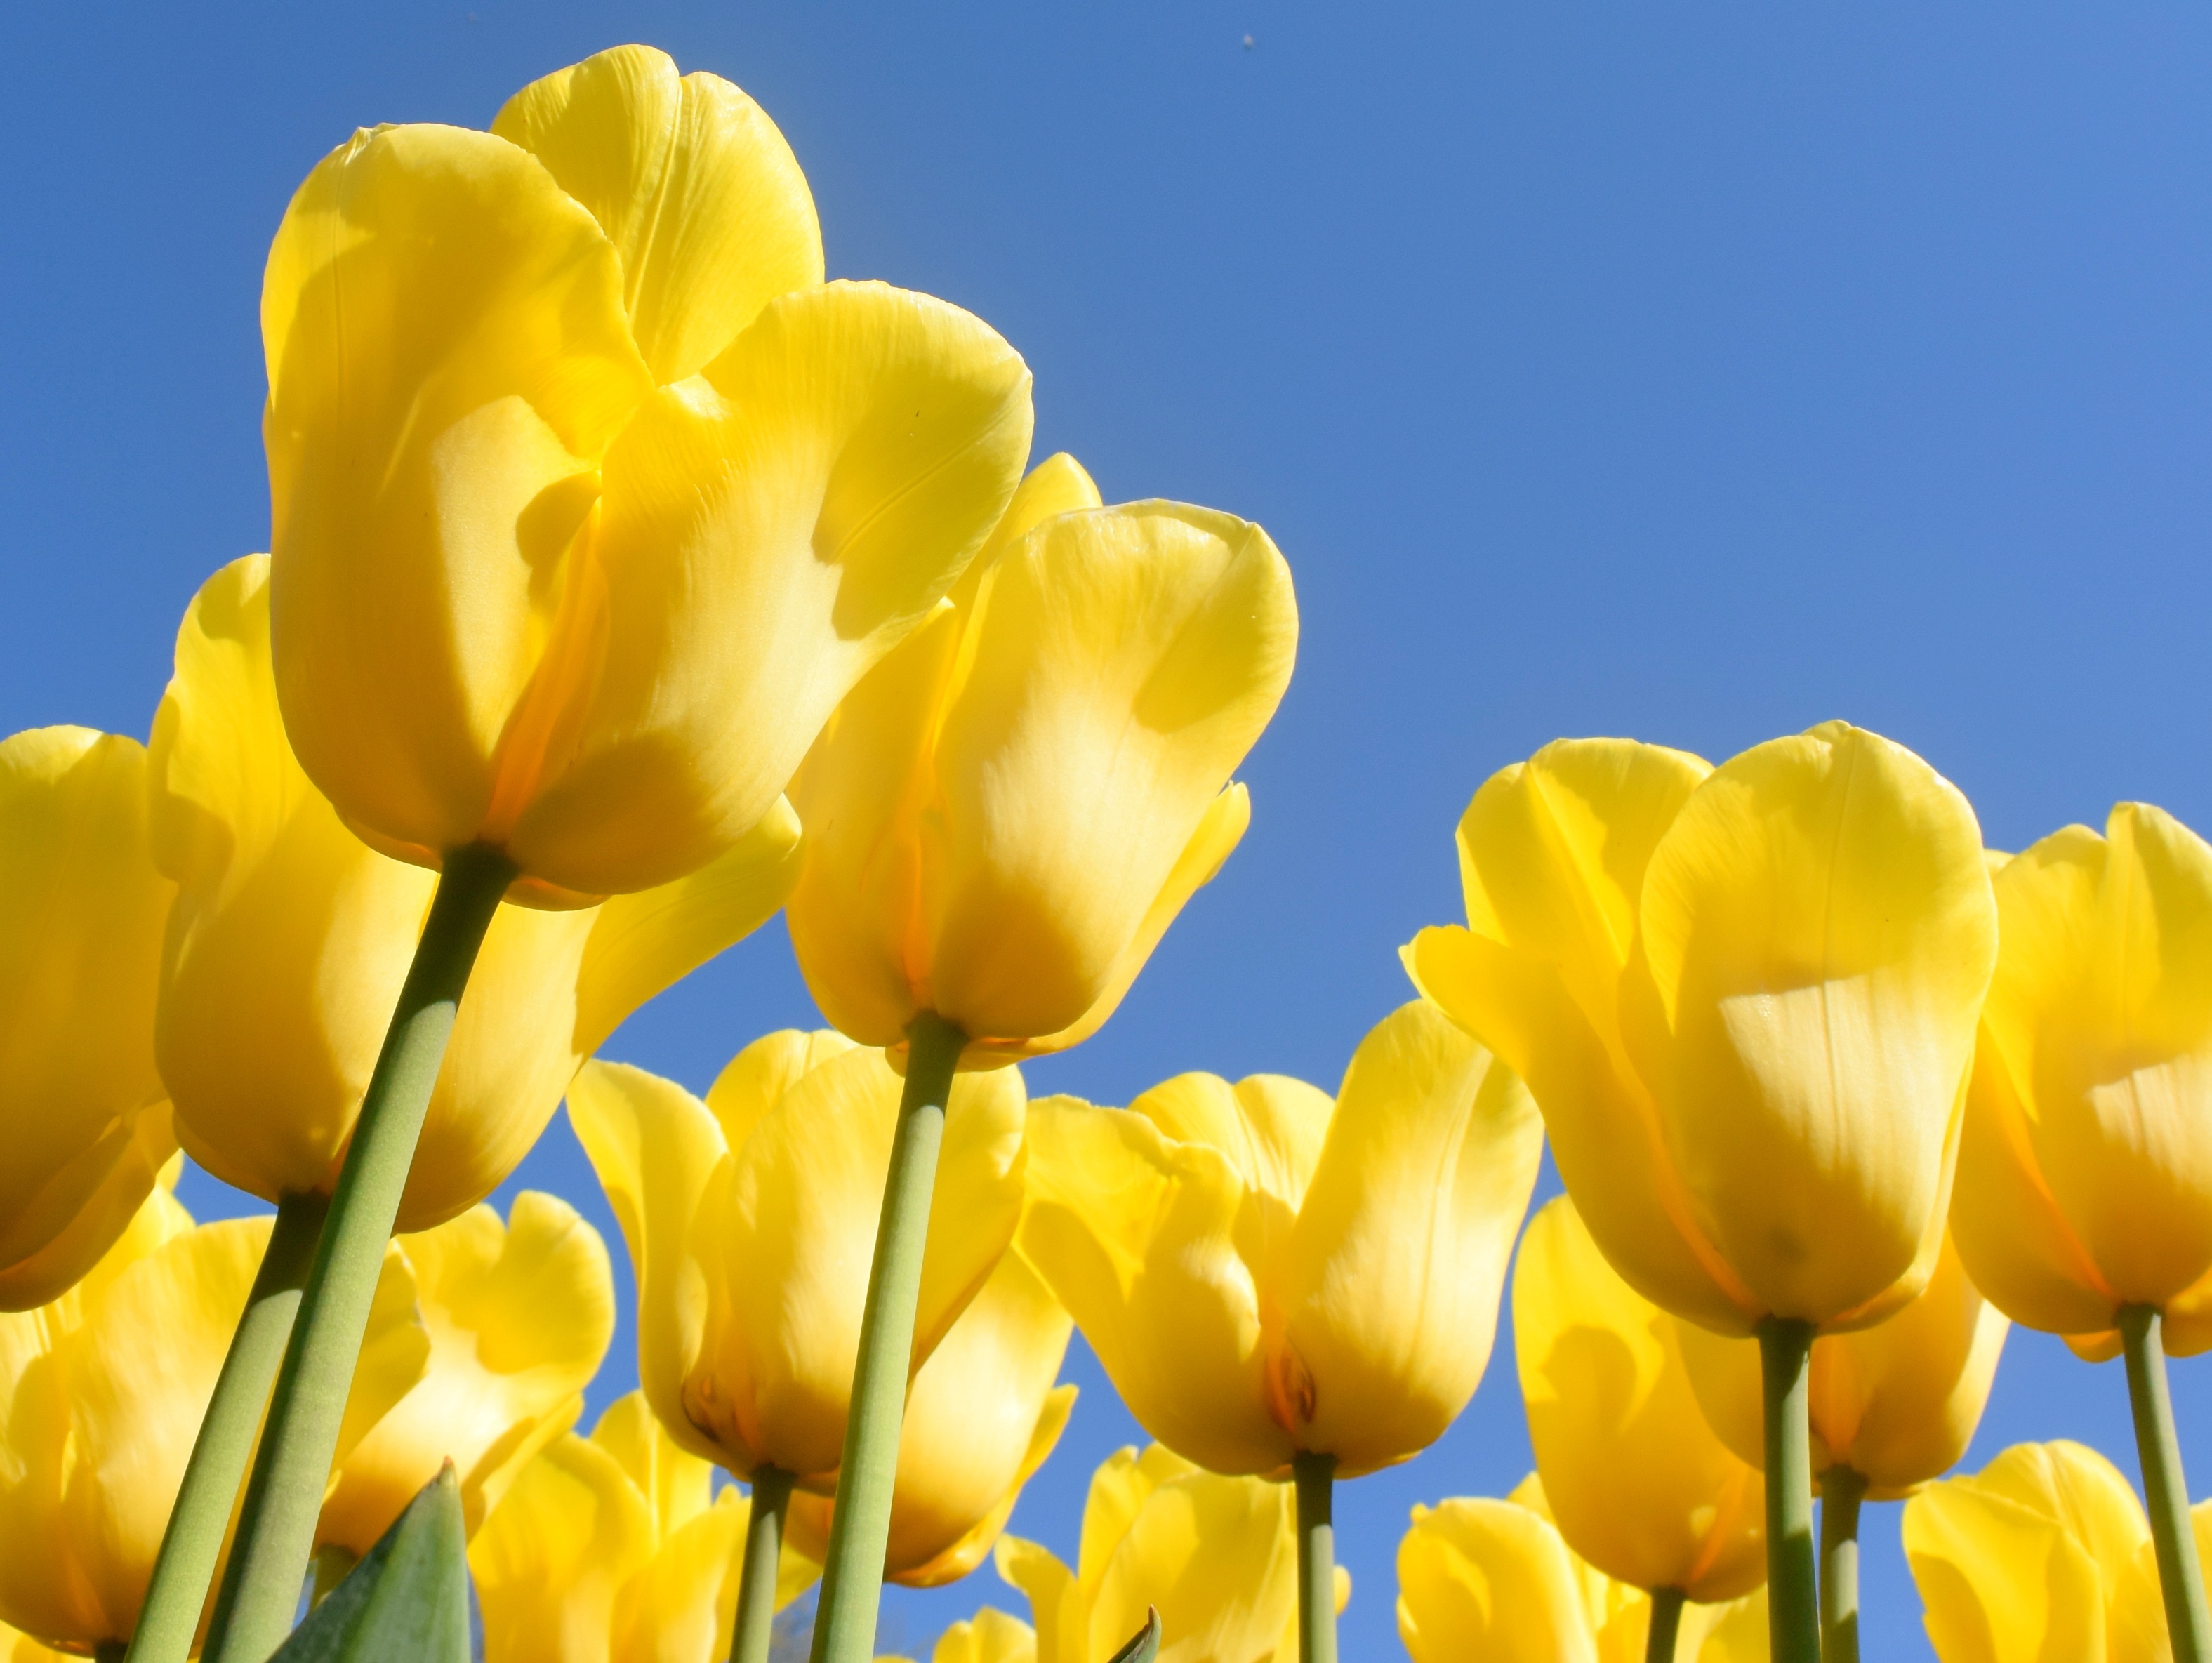
landscape, nature, plant, flower, petal, bloom, tulip, spring, bulb, yellow, flowers, holland, netherlands, colors, mill, bulbs, tulips, crocus, keukenhof, macro photography, dutch landscape, flowering plant, tulip fields, bulb netherlands, plant stem, land plant